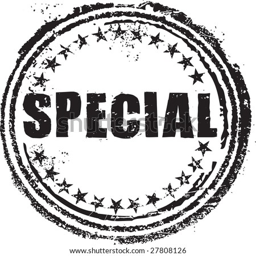
abstract grunge rubber stamp with the text special